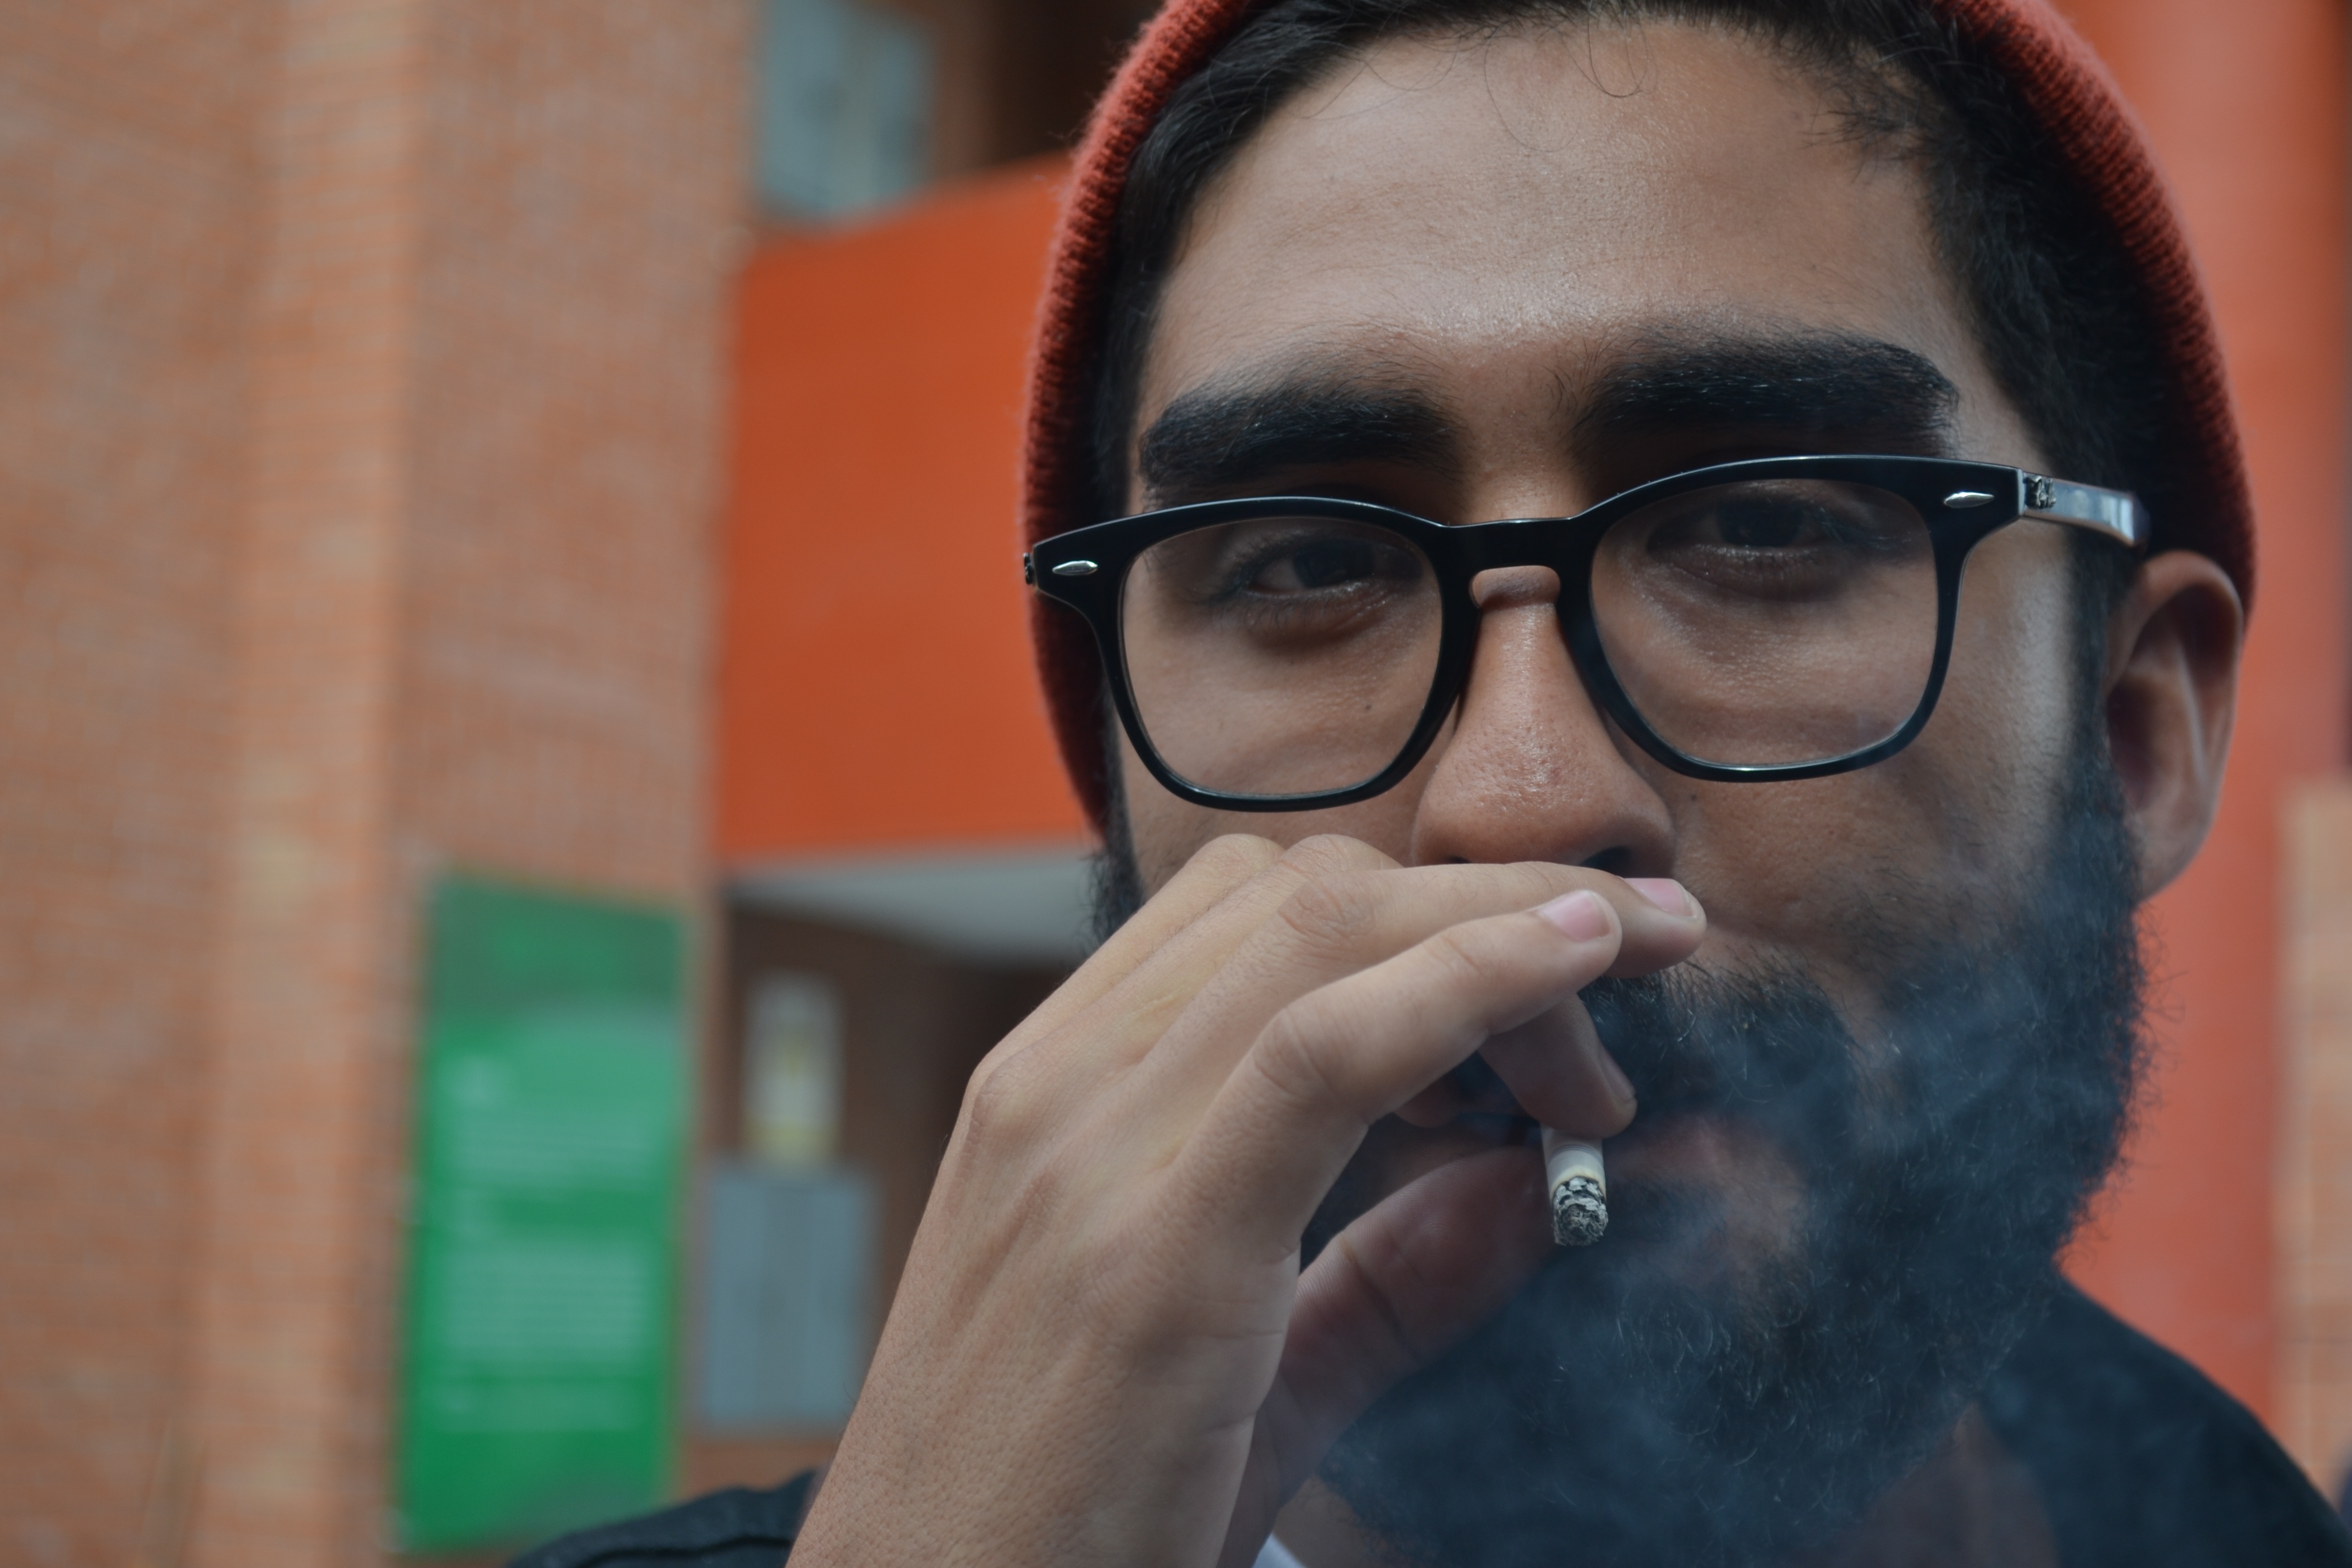
man, person, hair, smoking, male, portrait, color, peaceful, hairstyle, beard, face, nose, sunglasses, eye, glasses, head, eyewear, cancer, facial hair, vision care, human action